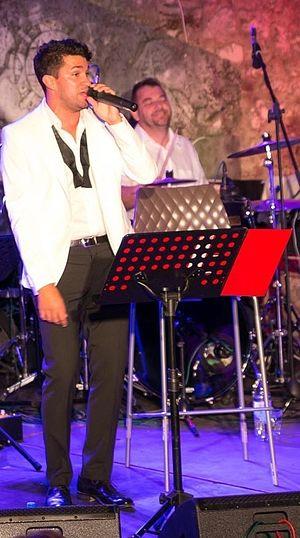
Damir Kedžo est un chanteur pop et pop-folk croate. Il a commencé sa carrière en 2003 en participant au Story Super Nova Music Talent Show, et est devenu encore plus célèbre en Croatie après avoir remporté la troisième saison de Tvoje lice zvuči poznato, la version croate de Un air de star. Il a également joué dans plusieurs comédies musicales.